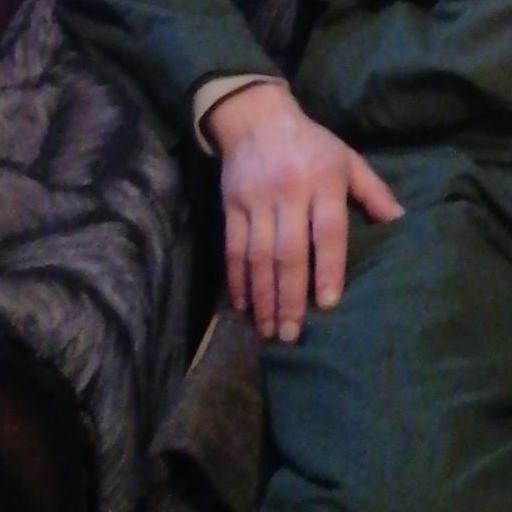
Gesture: no_gesture